74th Academy Awards

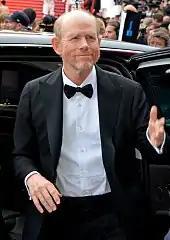
Photo of Ron Howard in 2011.

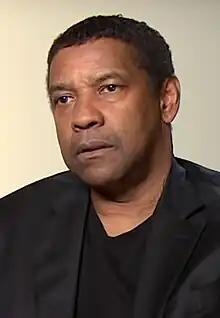
Photo of Denzel Washington.

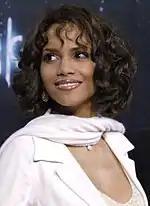
Photo of Halle Berry.

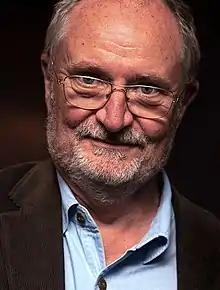
Photo of Jim Broadbent.

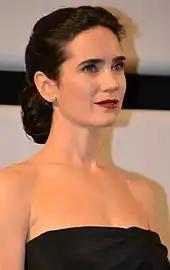
Connelly at the 2012 Cannes Film Festival.

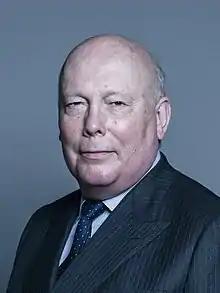
Photo of Julian Fellowes in 2014.

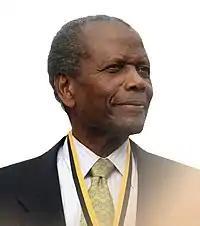
Sidney Poitier received the Honorary Oscar

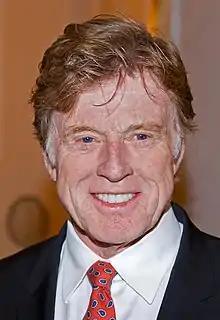
Robert Redford received the Honorary Oscar

The Academy wanted to find a new venue for the festivities amid limited seating and rehearsal time concerns with the Dorothy Chandler Pavilion. In addition, problems arose regarding staging the Oscars at the Shrine Auditorium because there was difficulty of directing guests from the auditorium where the main event took place to the adjacent Exhibition Hall for the Governor's Ball. In August 1997, AMPAS and Canadian development firm TrizecHahn went into negotiations over the development of an entertainment complex located on the corner of Hollywood Boulevard and Highland Avenue adjacent to the Mann's Chinese Theatre. Seven months later, both the Academy and TrizecHahn agreed on a twenty-year lease that allowed for the ceremony to be staged at a new venue, which would later be called the Kodak Theatre, located within the property which was also situated near the Hollywood Roosevelt Hotel, the site of the inaugural awards ceremony in 1929. This was the first time the ceremony was held in Hollywood since the 32nd ceremony took place at the Pantages Theatre in 1960.